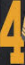
Number: 4